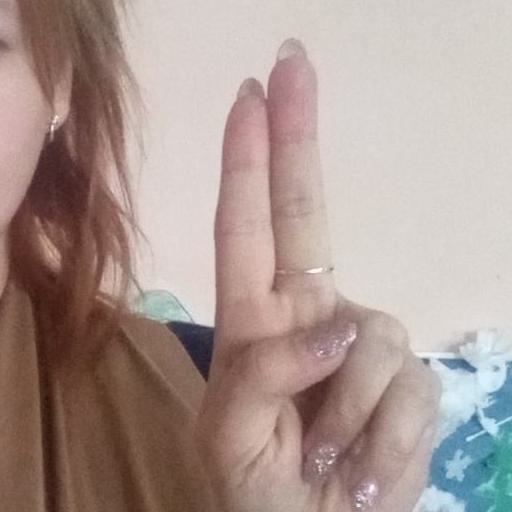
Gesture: two_up